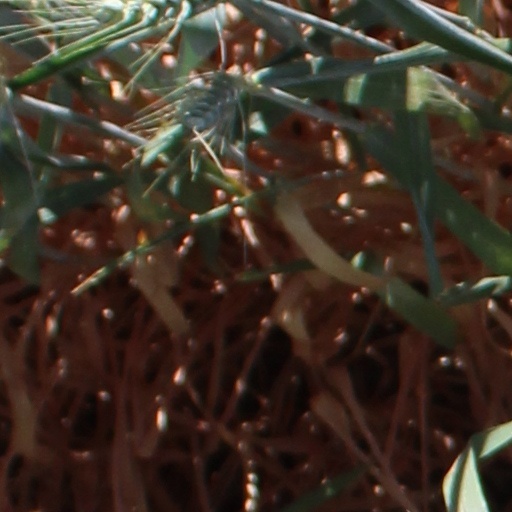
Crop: wheat